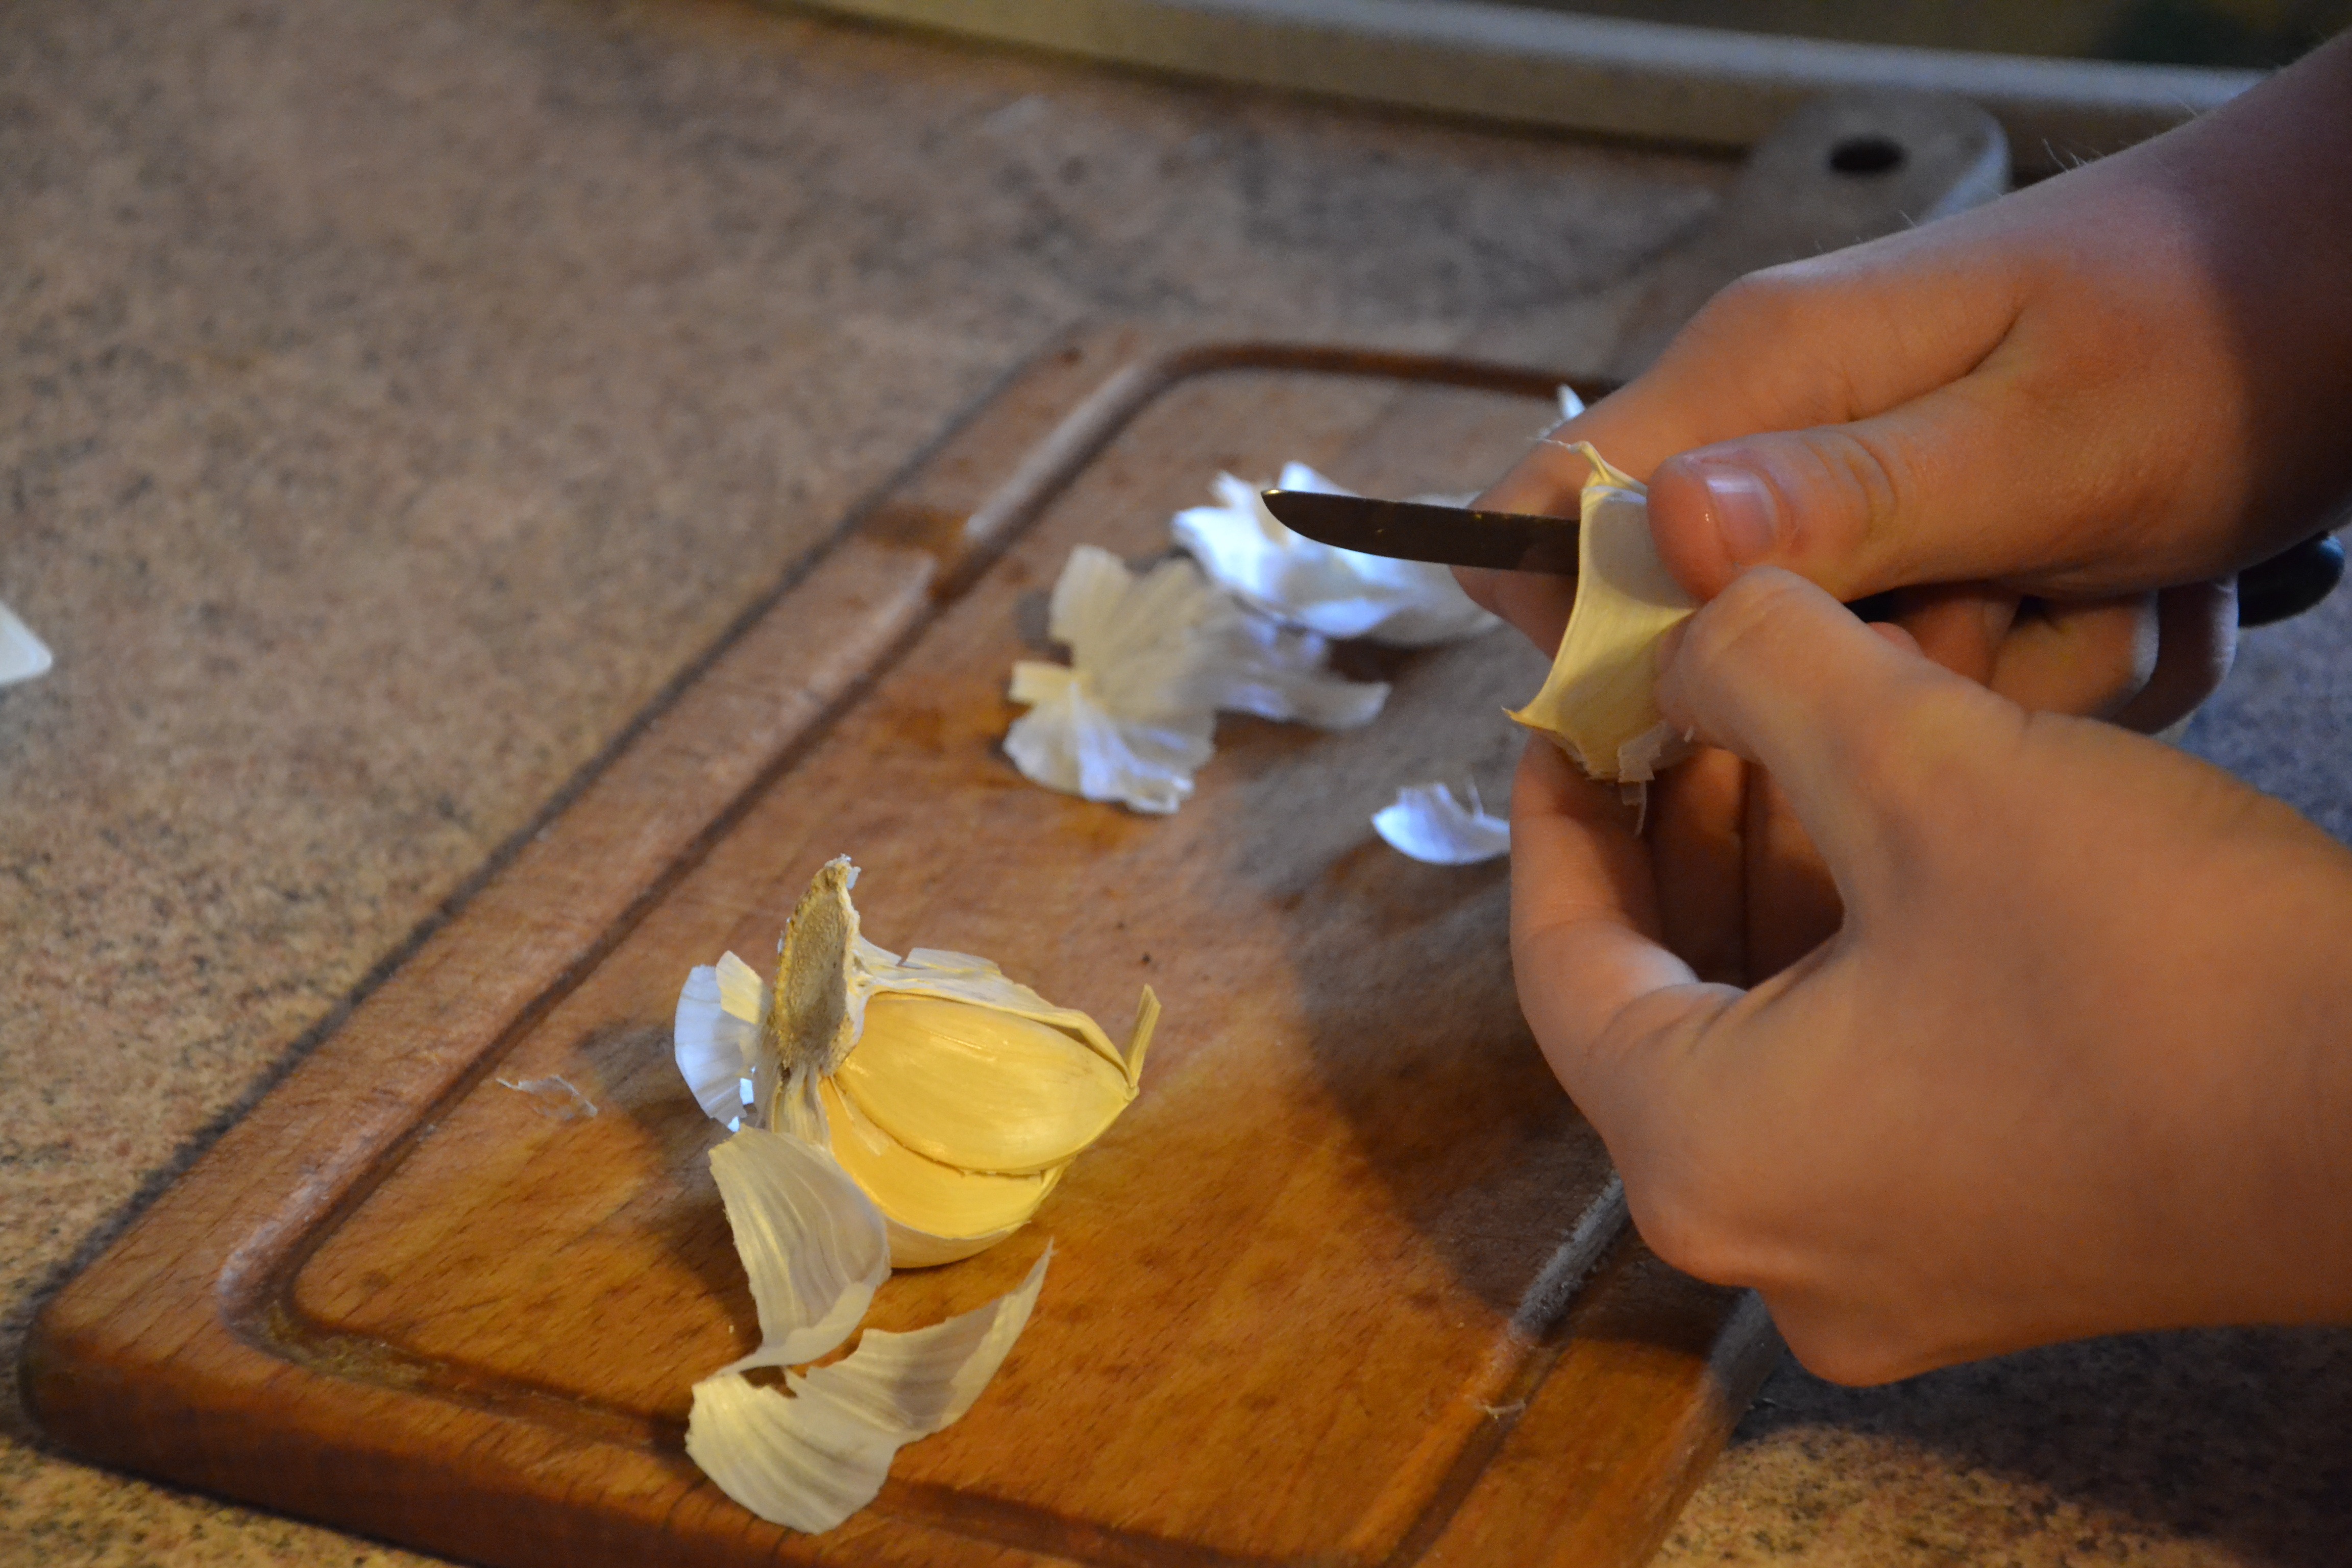
hand, wood, food, spice, garlic, produce, biology, kitchen, baking, healthy, cook, peel, carving, aromatic hydrocarbons, garlic g wkowaty, g wkowaty